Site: brandenburg
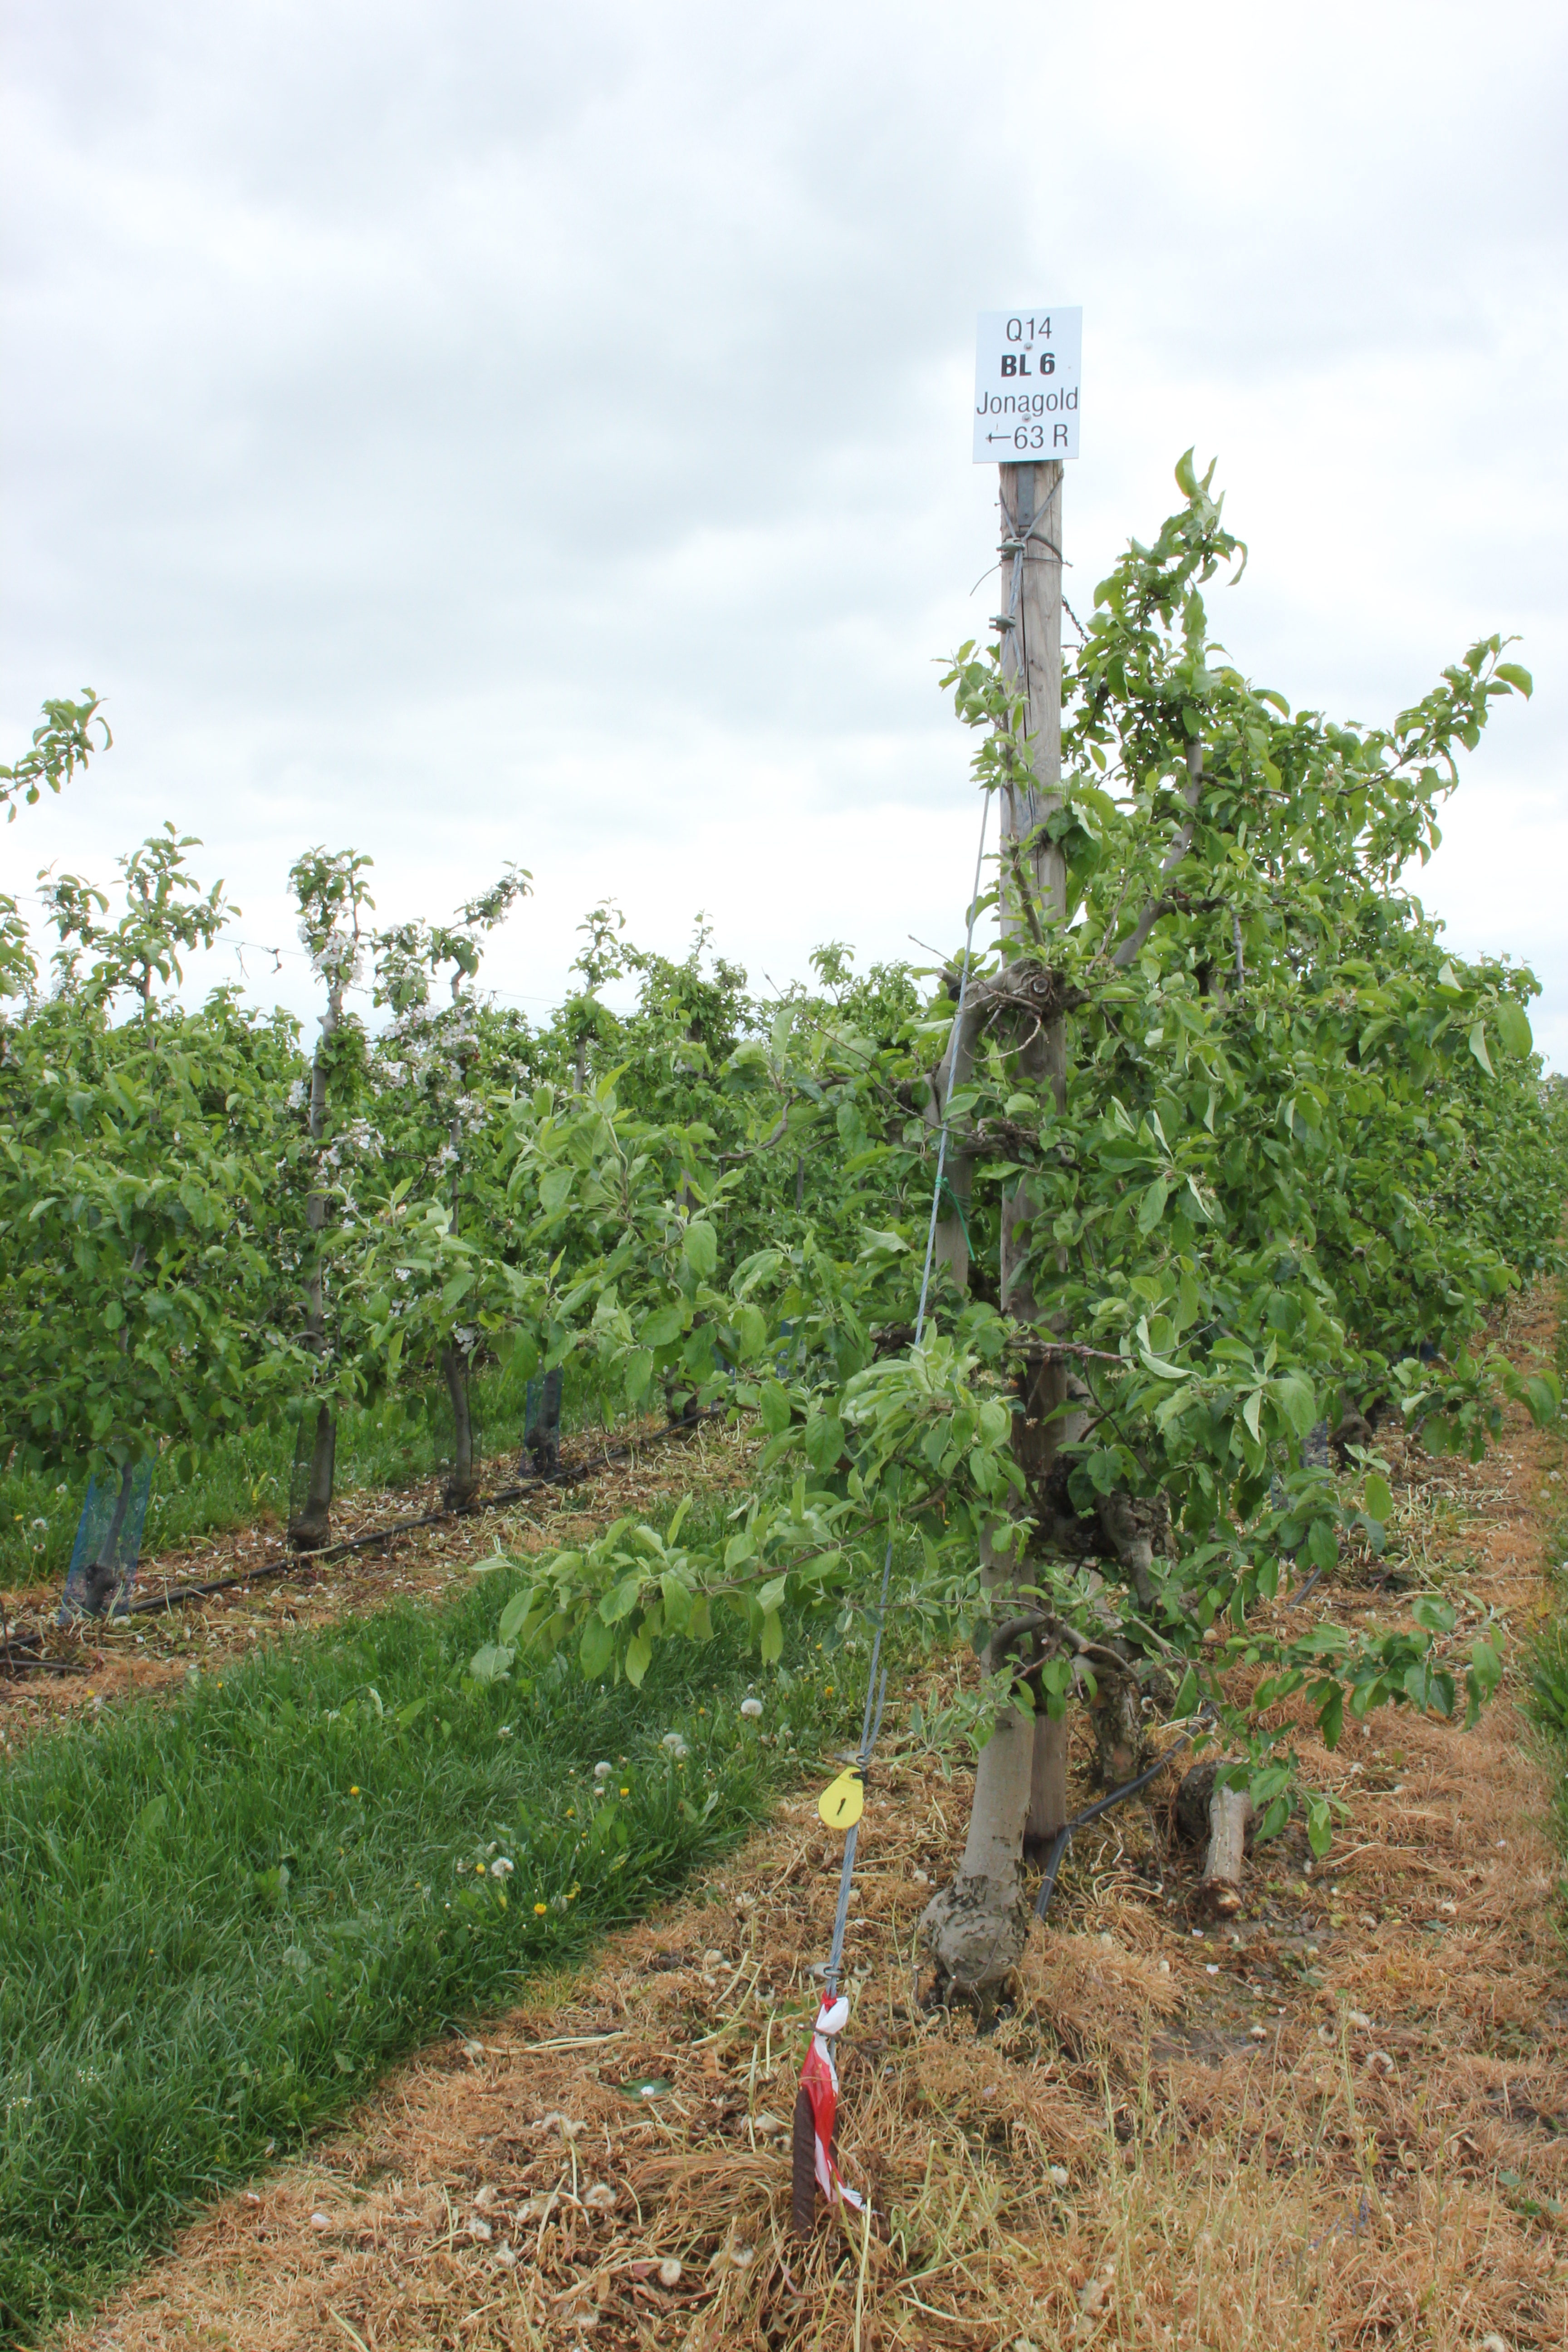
Growth stage (BBCH 67): Flowering